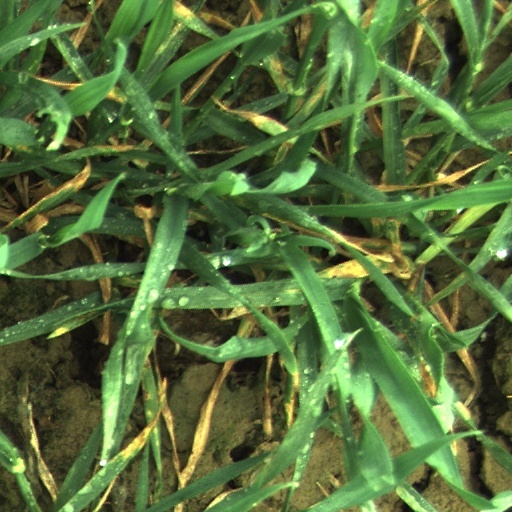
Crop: wheat